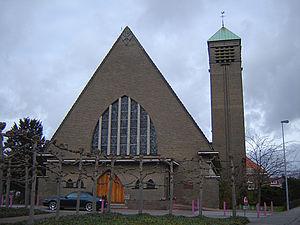
Assebrouck ou Assebroek est une section de la ville belge de Bruges située en Région flamande dans la province de Flandre-Occidentale.